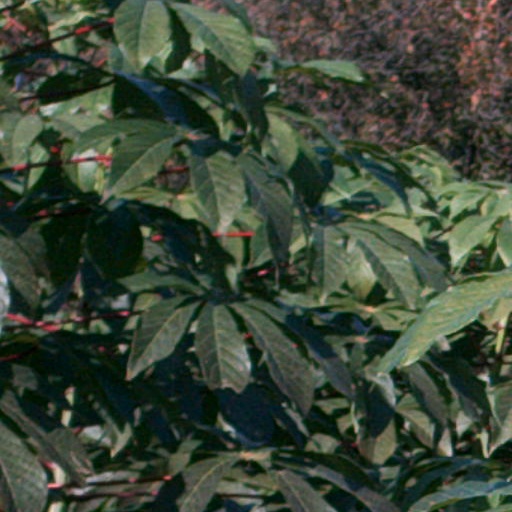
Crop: cassava